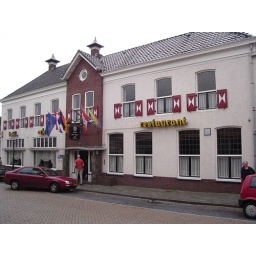
hotel het wapen van leiden in appingedam ooit gerund door mijn overgrootouders